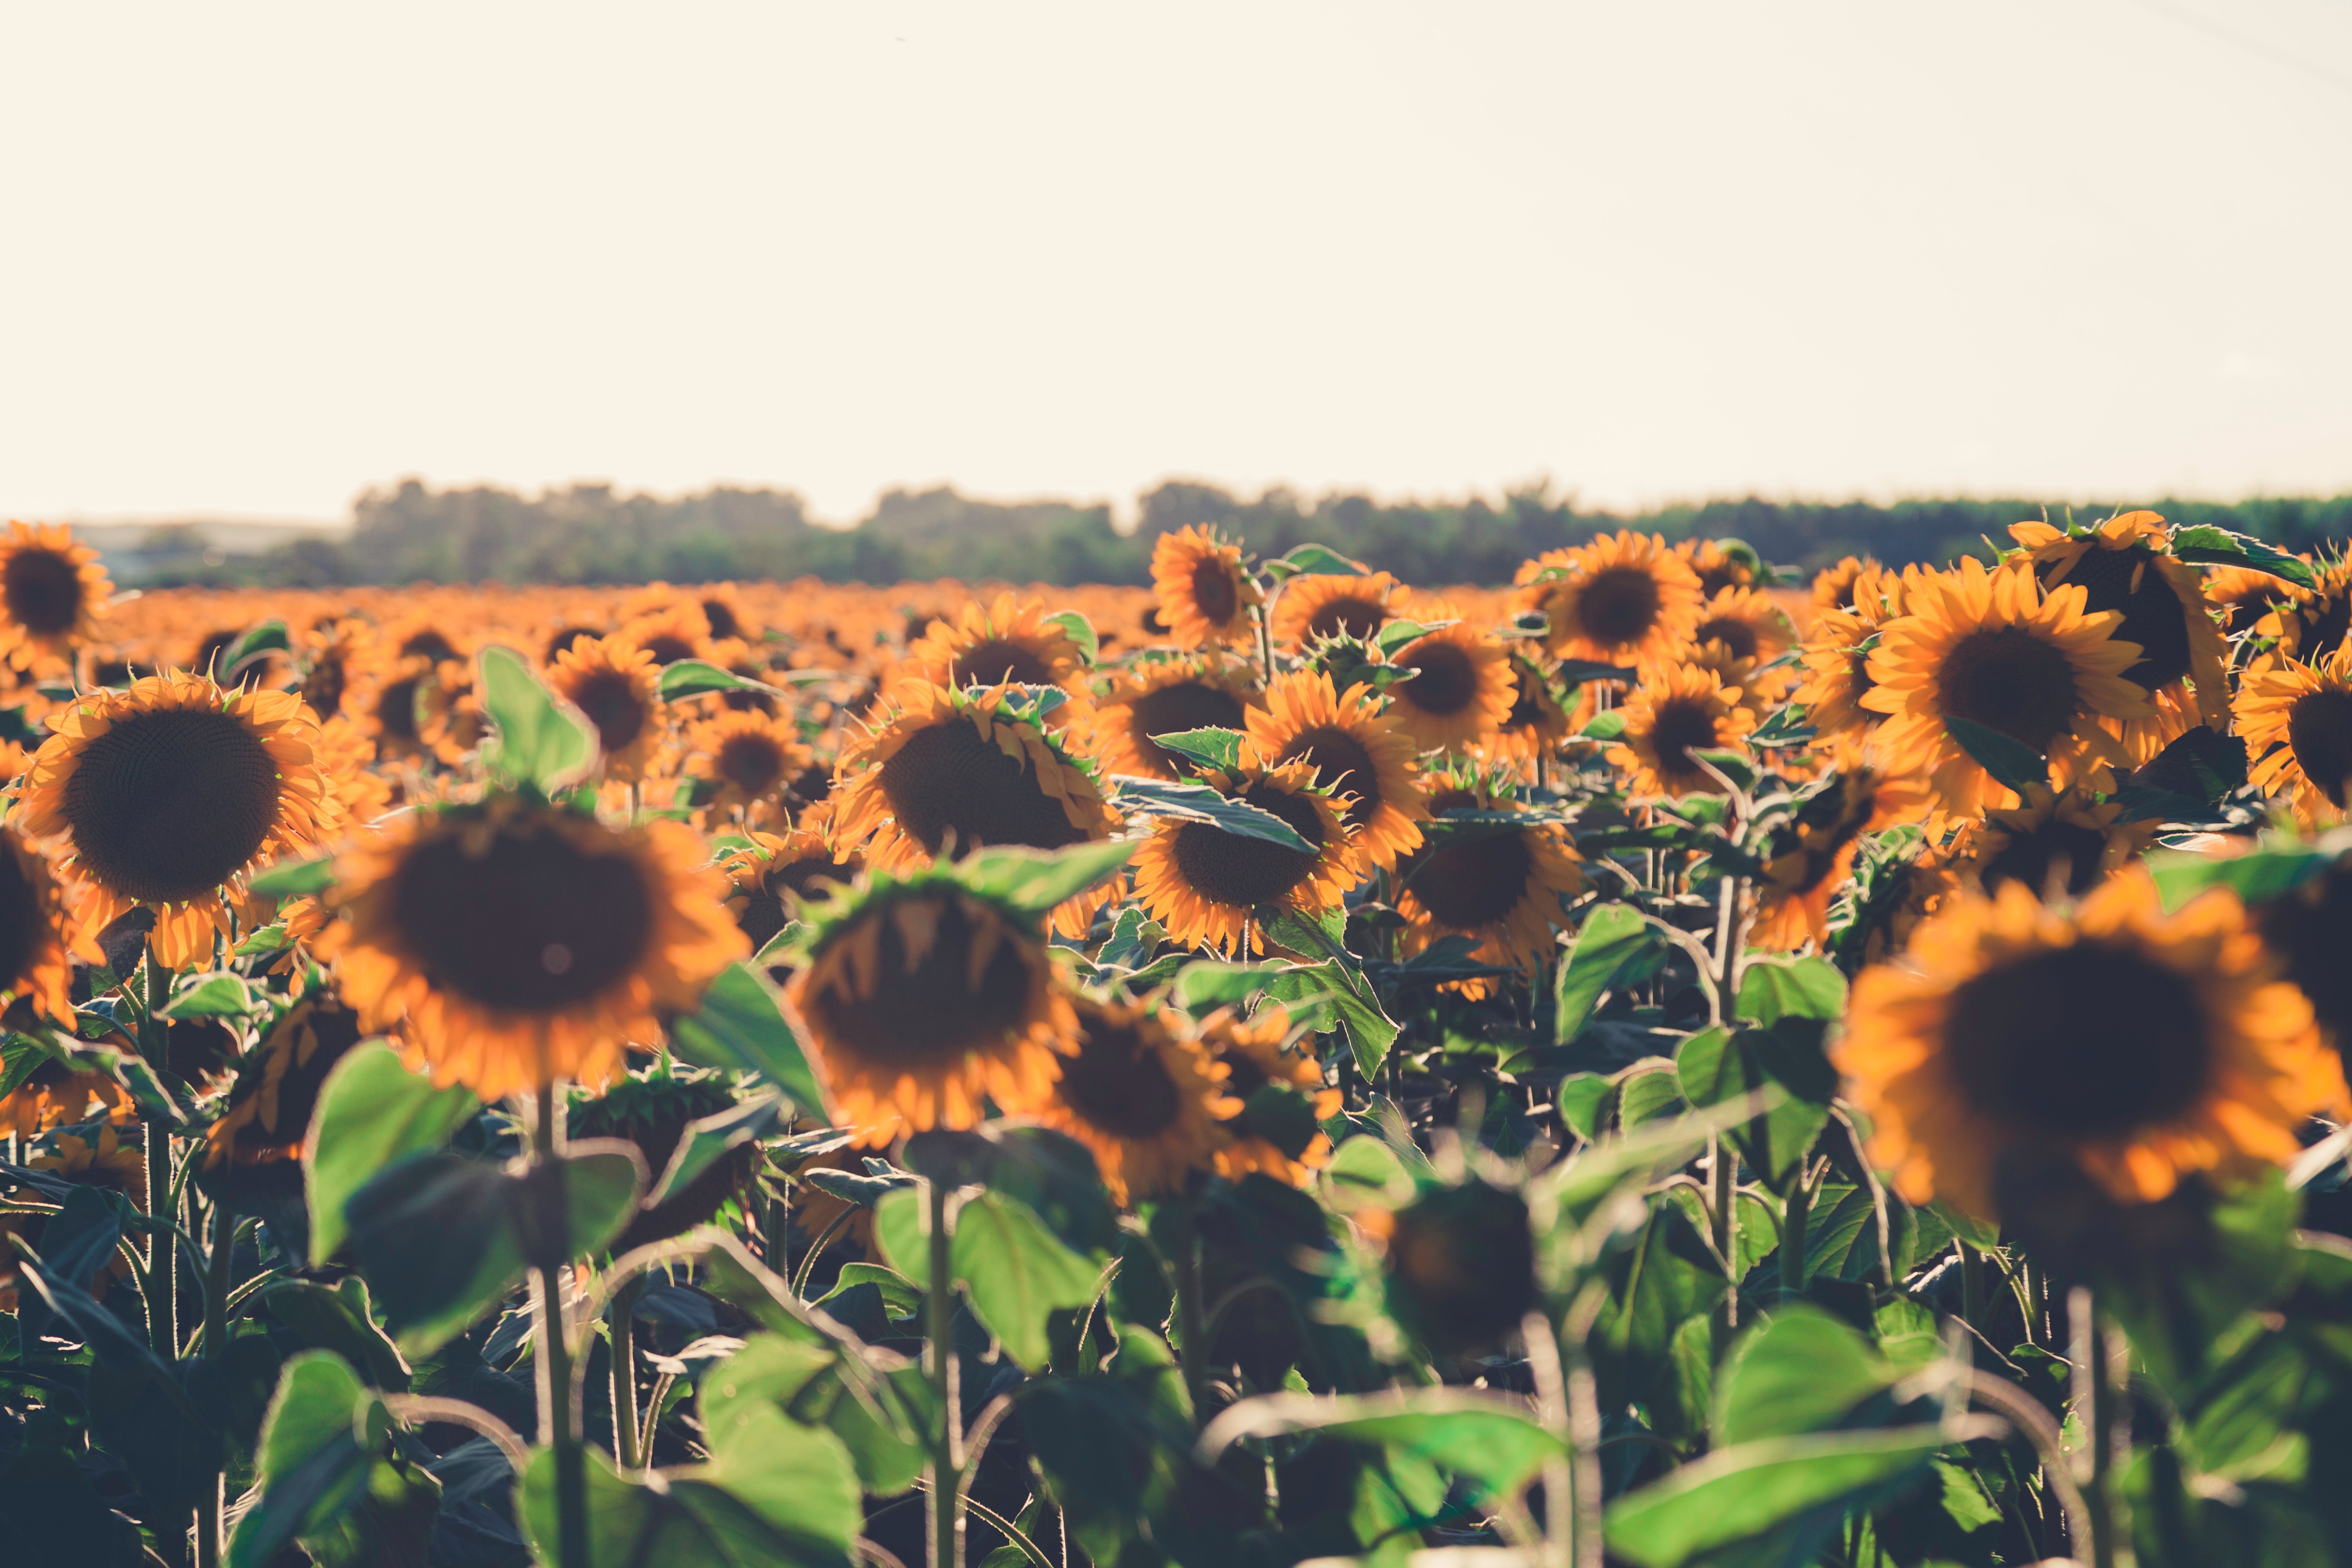
sunflower, flower, nature, sky, field, plant, yellow, summer, sunlight, flowering plant, rural area, stock photography, wildflower, plantation, landscape, crop, vegetarian food, meadow, pollen, daisy family, asterales, farm, horizon, prairie, plain, evening, petal, plant stem